Invictus

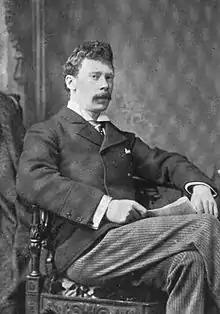
Arthur Quiller-Couch, the editor who came up with the title, "Invictus"

The poem was published in 1888 in his first volume of poems, "Book of Verses," with no title, but would later be reprinted in 19th-century newspapers under various titles, including: